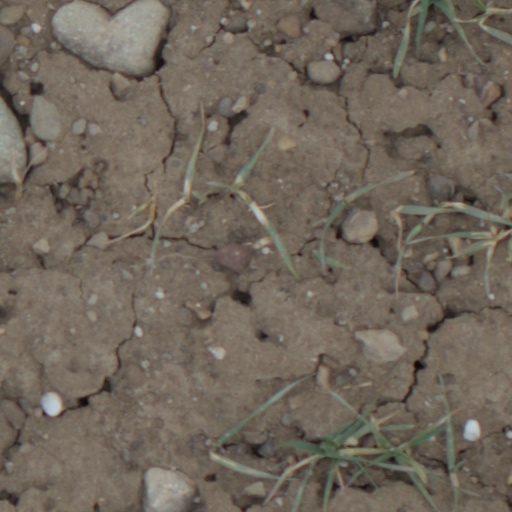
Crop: wheat